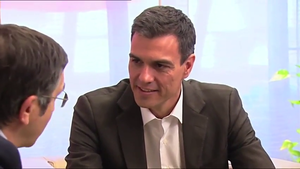
Carme María Chacón Piqueras [ˈkaɾme maˈɾia t͡ʃaˈkõm piˈkɛɾas] est une femme d'État espagnole membre du Parti des socialistes de Catalogne, née le 13 mars 1971 à Esplugues de Llobregat et morte le 9 avril 2017 à Madrid.